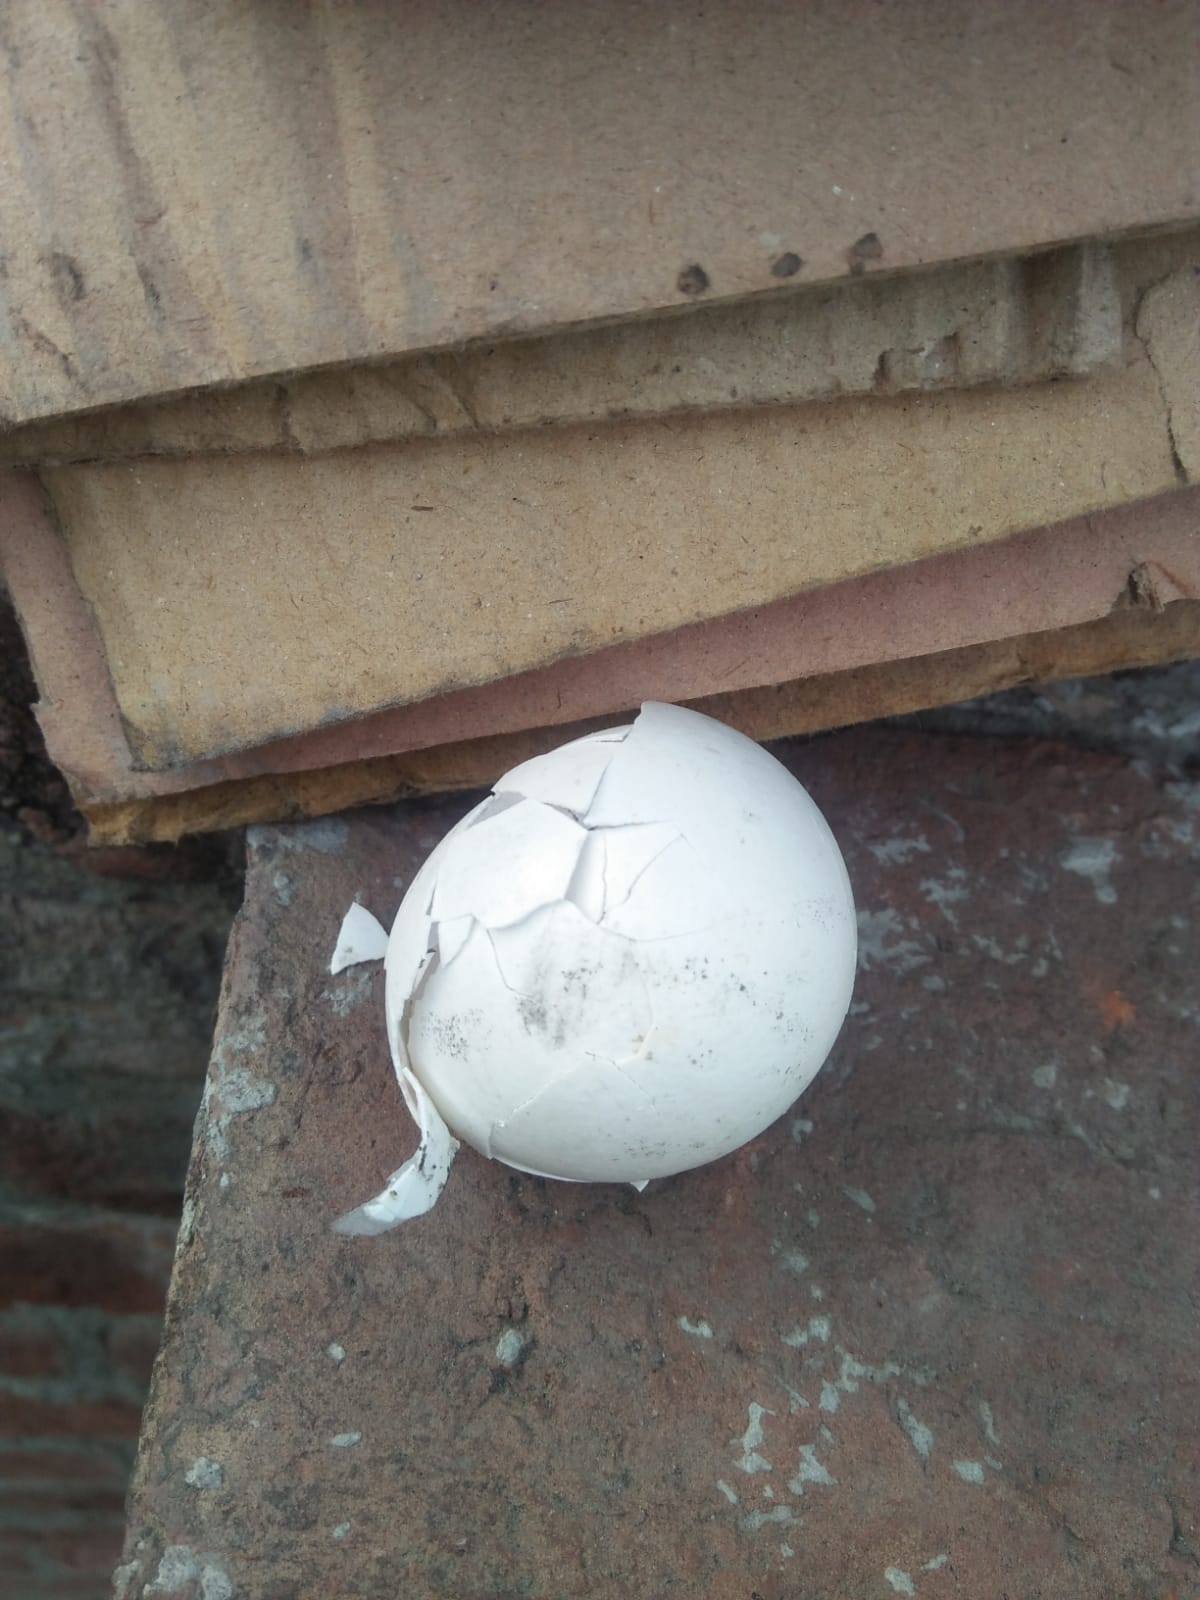
Label: eggshells